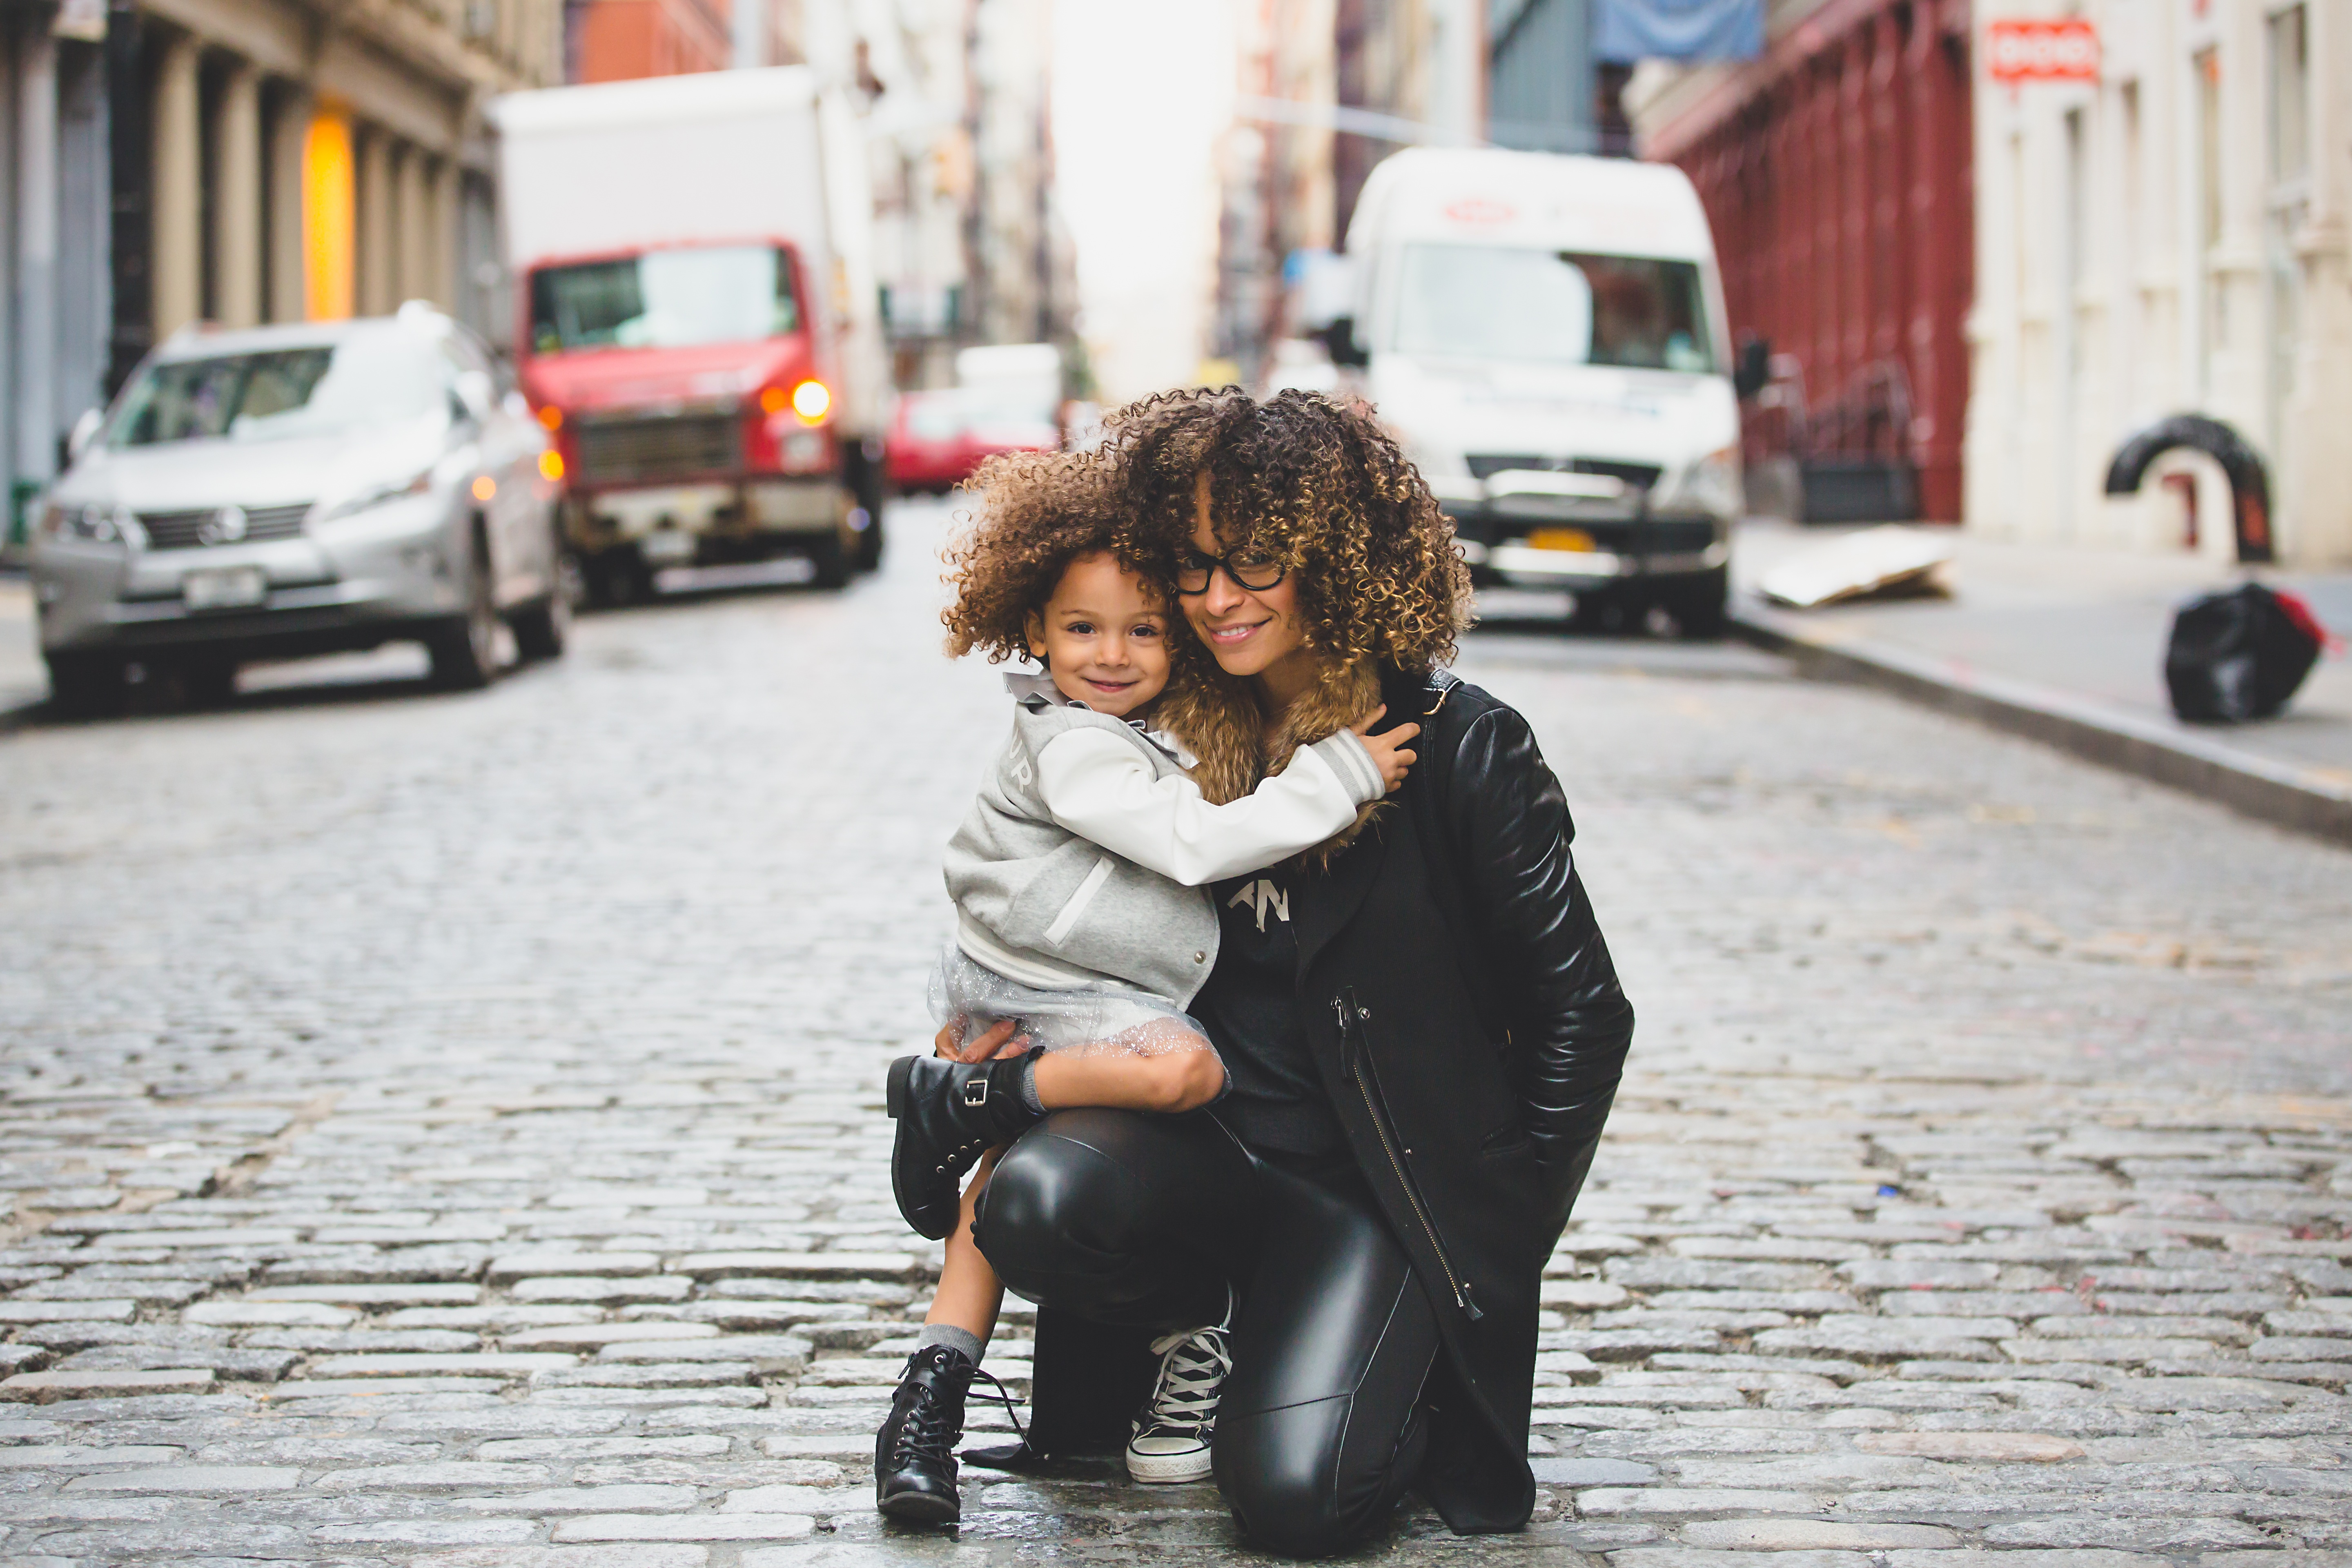
man, pedestrian, person, people, girl, woman, road, street, kid, walk, sitting, child, lady, parent, mom, ethnic, afro, mother, photograph, beautiful, sexy, curls, curly, daughter, parenting, interaction, mother daughter, single mom, human positions